Mutnedjmet

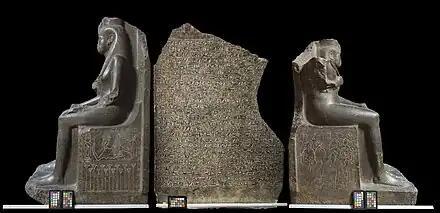
Sides of the double statue of pharaoh Horemheb and queen Mutnedjemet, from Karnak, Museo Egizio, Turin.

Mutnedjmet died soon after Year 13 of her husband's rule in her mid-40s based on a wine-jar docket found in a burial chamber of Horemheb tomb at Saqqara, in Memphis and a statue and other items of hers found here. The mummy was found in Horemheb's unused Memphite tomb along with the mummy of a still-born, premature infant. She appears to have been buried in the Memphite tomb of Horemheb, alongside his first wife Amenia. Mutnedjmet's mummy shows she had given birth several times, but the last King of the 18th Dynasty did not have a living heir at the time of his death. It has been suggested that she at least had a daughter who was simply not mentioned on any monuments. The presence of the infant along with Mutnedjmet in the tomb suggests that this queen died in childbirth. A canopic jar of the Queen is now located in the British Museum.